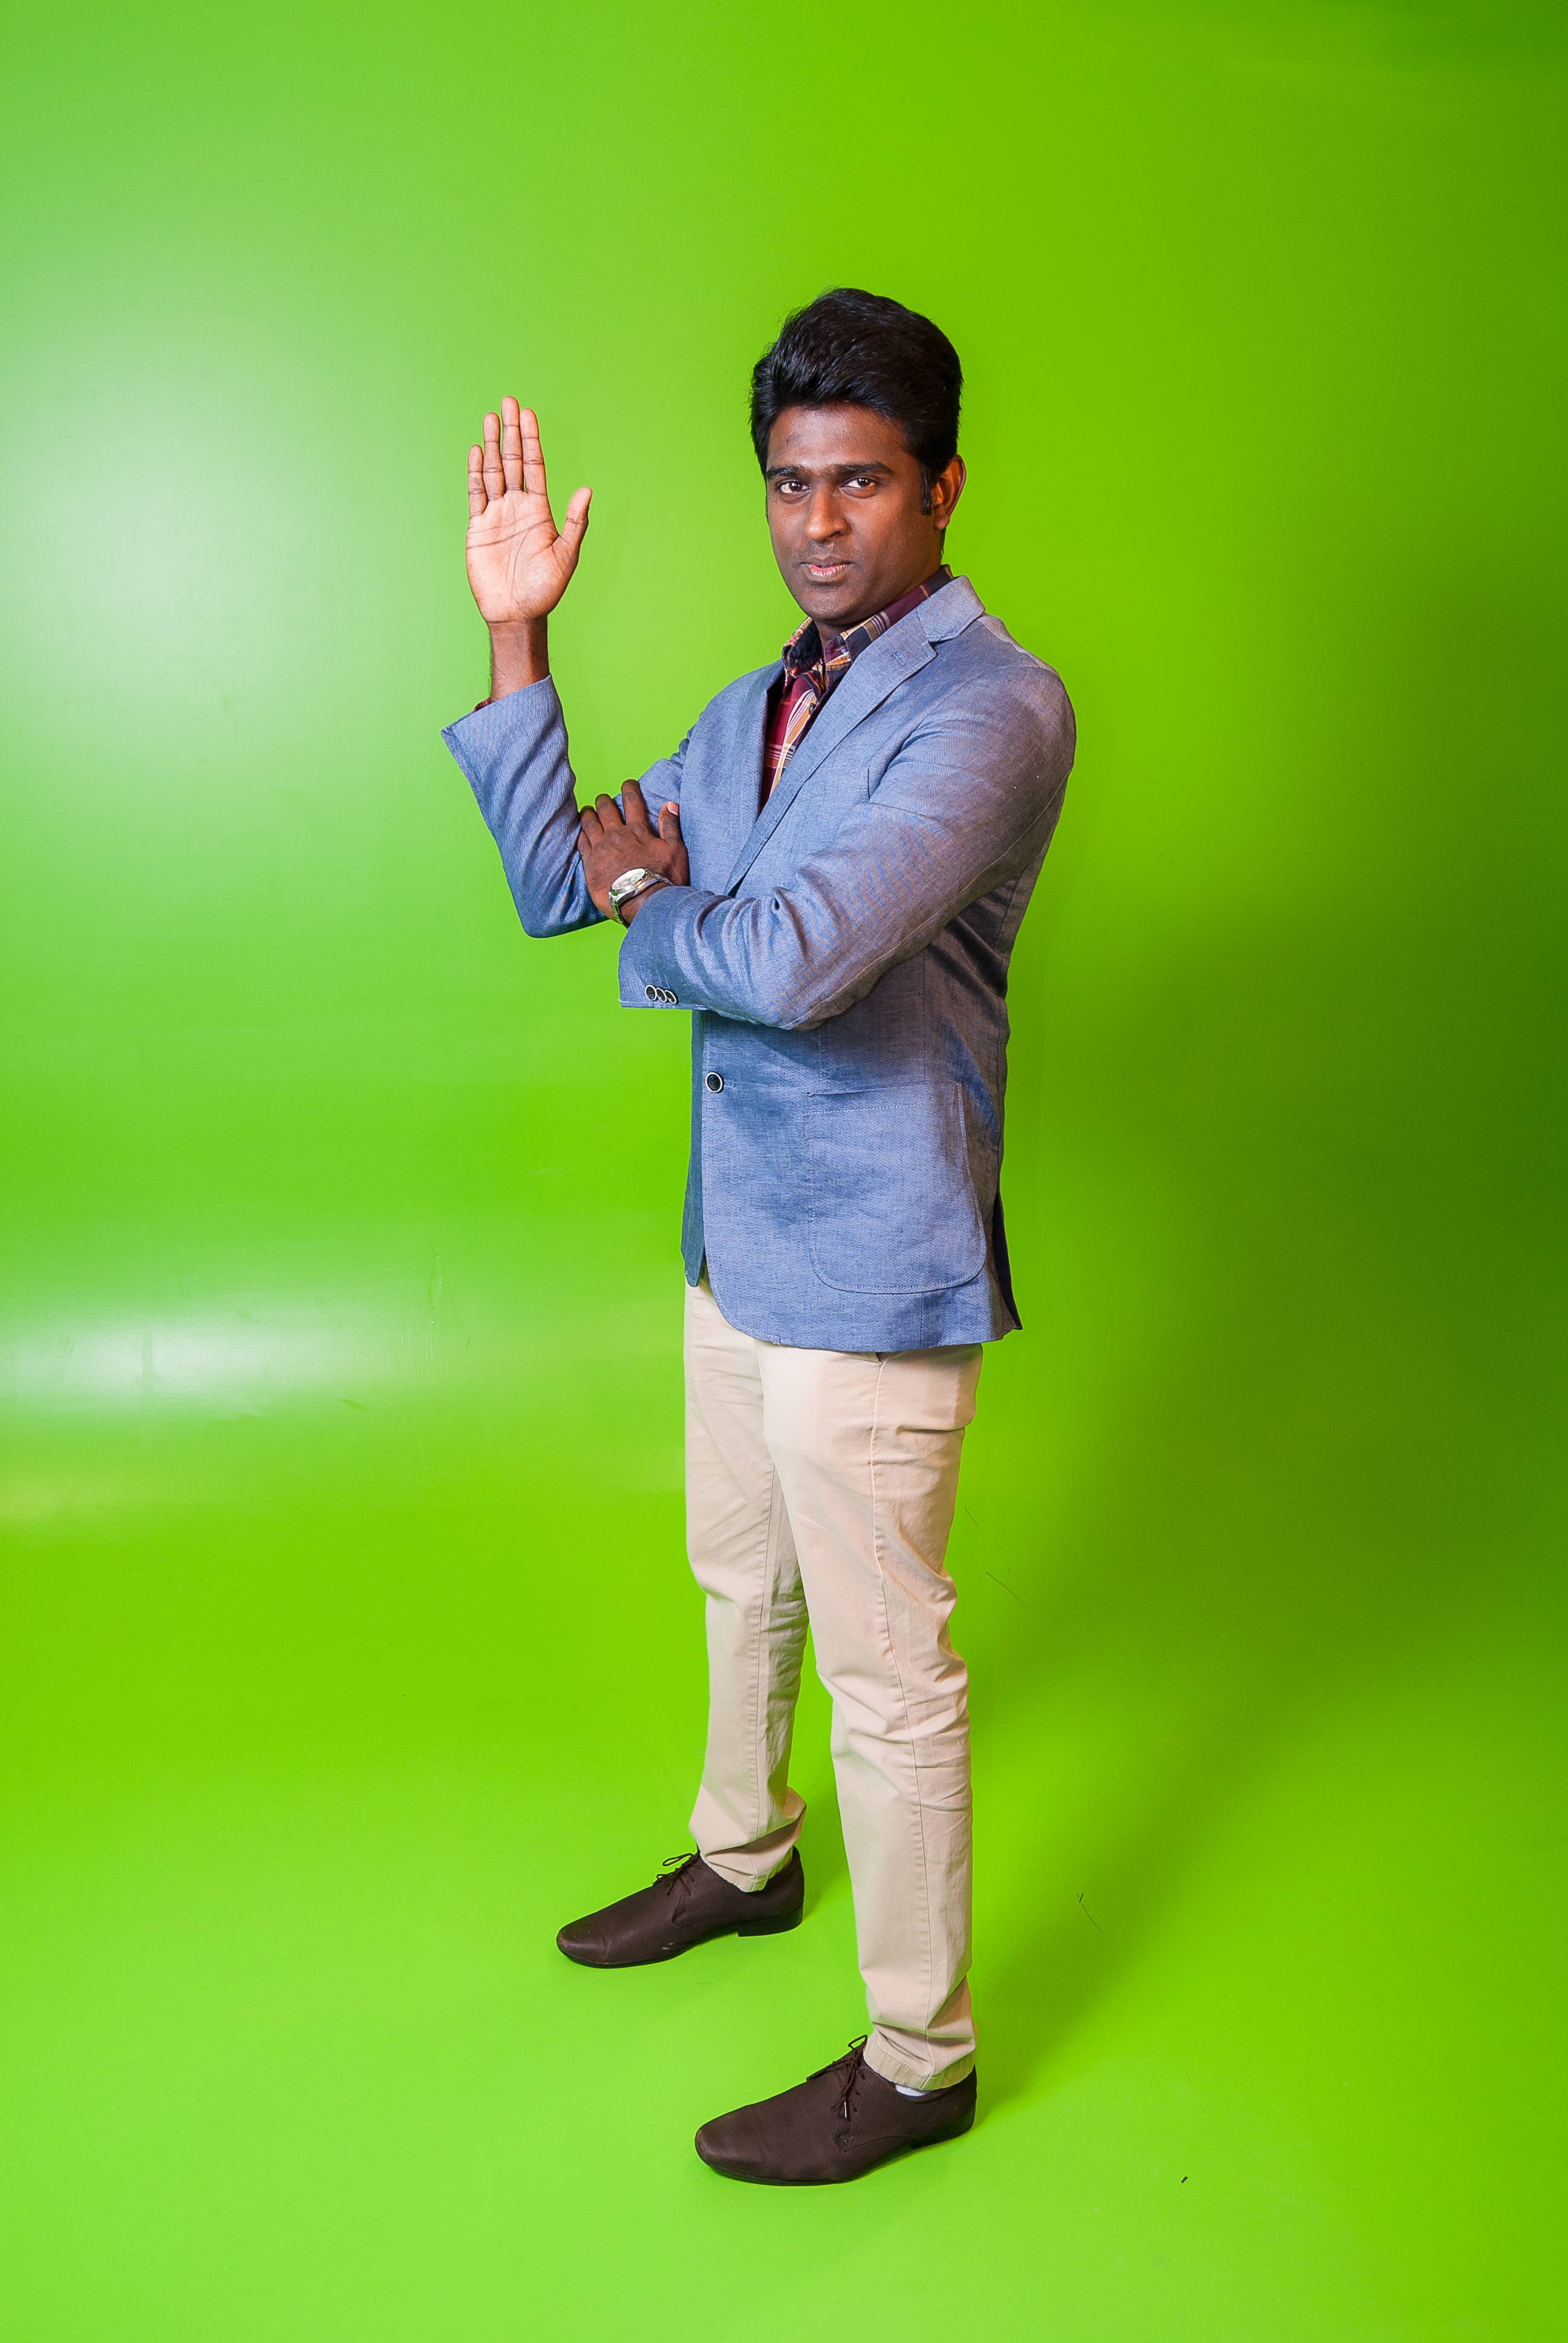
hand, man, photography, play, finger, green, studio, decorative, raw, main, character, indian, interaction, bollywood, green screen, hand up